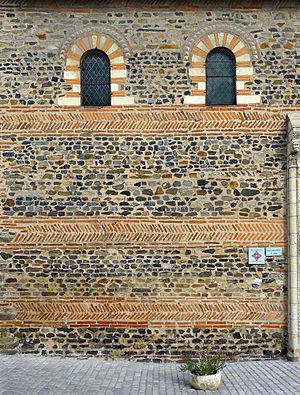
Église Saint-Pierre-et-Saint-Romain (détail façade sud
L’église Saint-Pierre-et-Saint-Romain de Savennières en Maine-et-Loire est considérée comme la plus ancienne église du département.
Un moellon est une pierre à bâtir, en général de calcaire, plus ou moins tendre, taillée partiellement ou totalement, avec des dimensions et une masse qui le rendent maniable par un homme seul. Le moellon provient ordinairement des carrières d'où l'on tire la pierre de taille et on le prend dans les bancs qui ont peu d'épaisseur. Les moellons bruts étaient principalement employés à l'intérieur des maçonneries dans la maçonnerie de blocage. Correctement taillés, ils remplaçaient la pierre de taille et venaient en parement dans des constructions qui présentaient peu d'importance sous le rapport de l'architecture. On dit que le moellon forme le petit appareil, alors que la pierre de taille, de plus grande dimension, forme le grand appareil. Là où dans le grand appareil, la pierre de taille est posée à joint-vif, la maçonnerie de moellon est liée par un mortier de chaux ou de ciment.